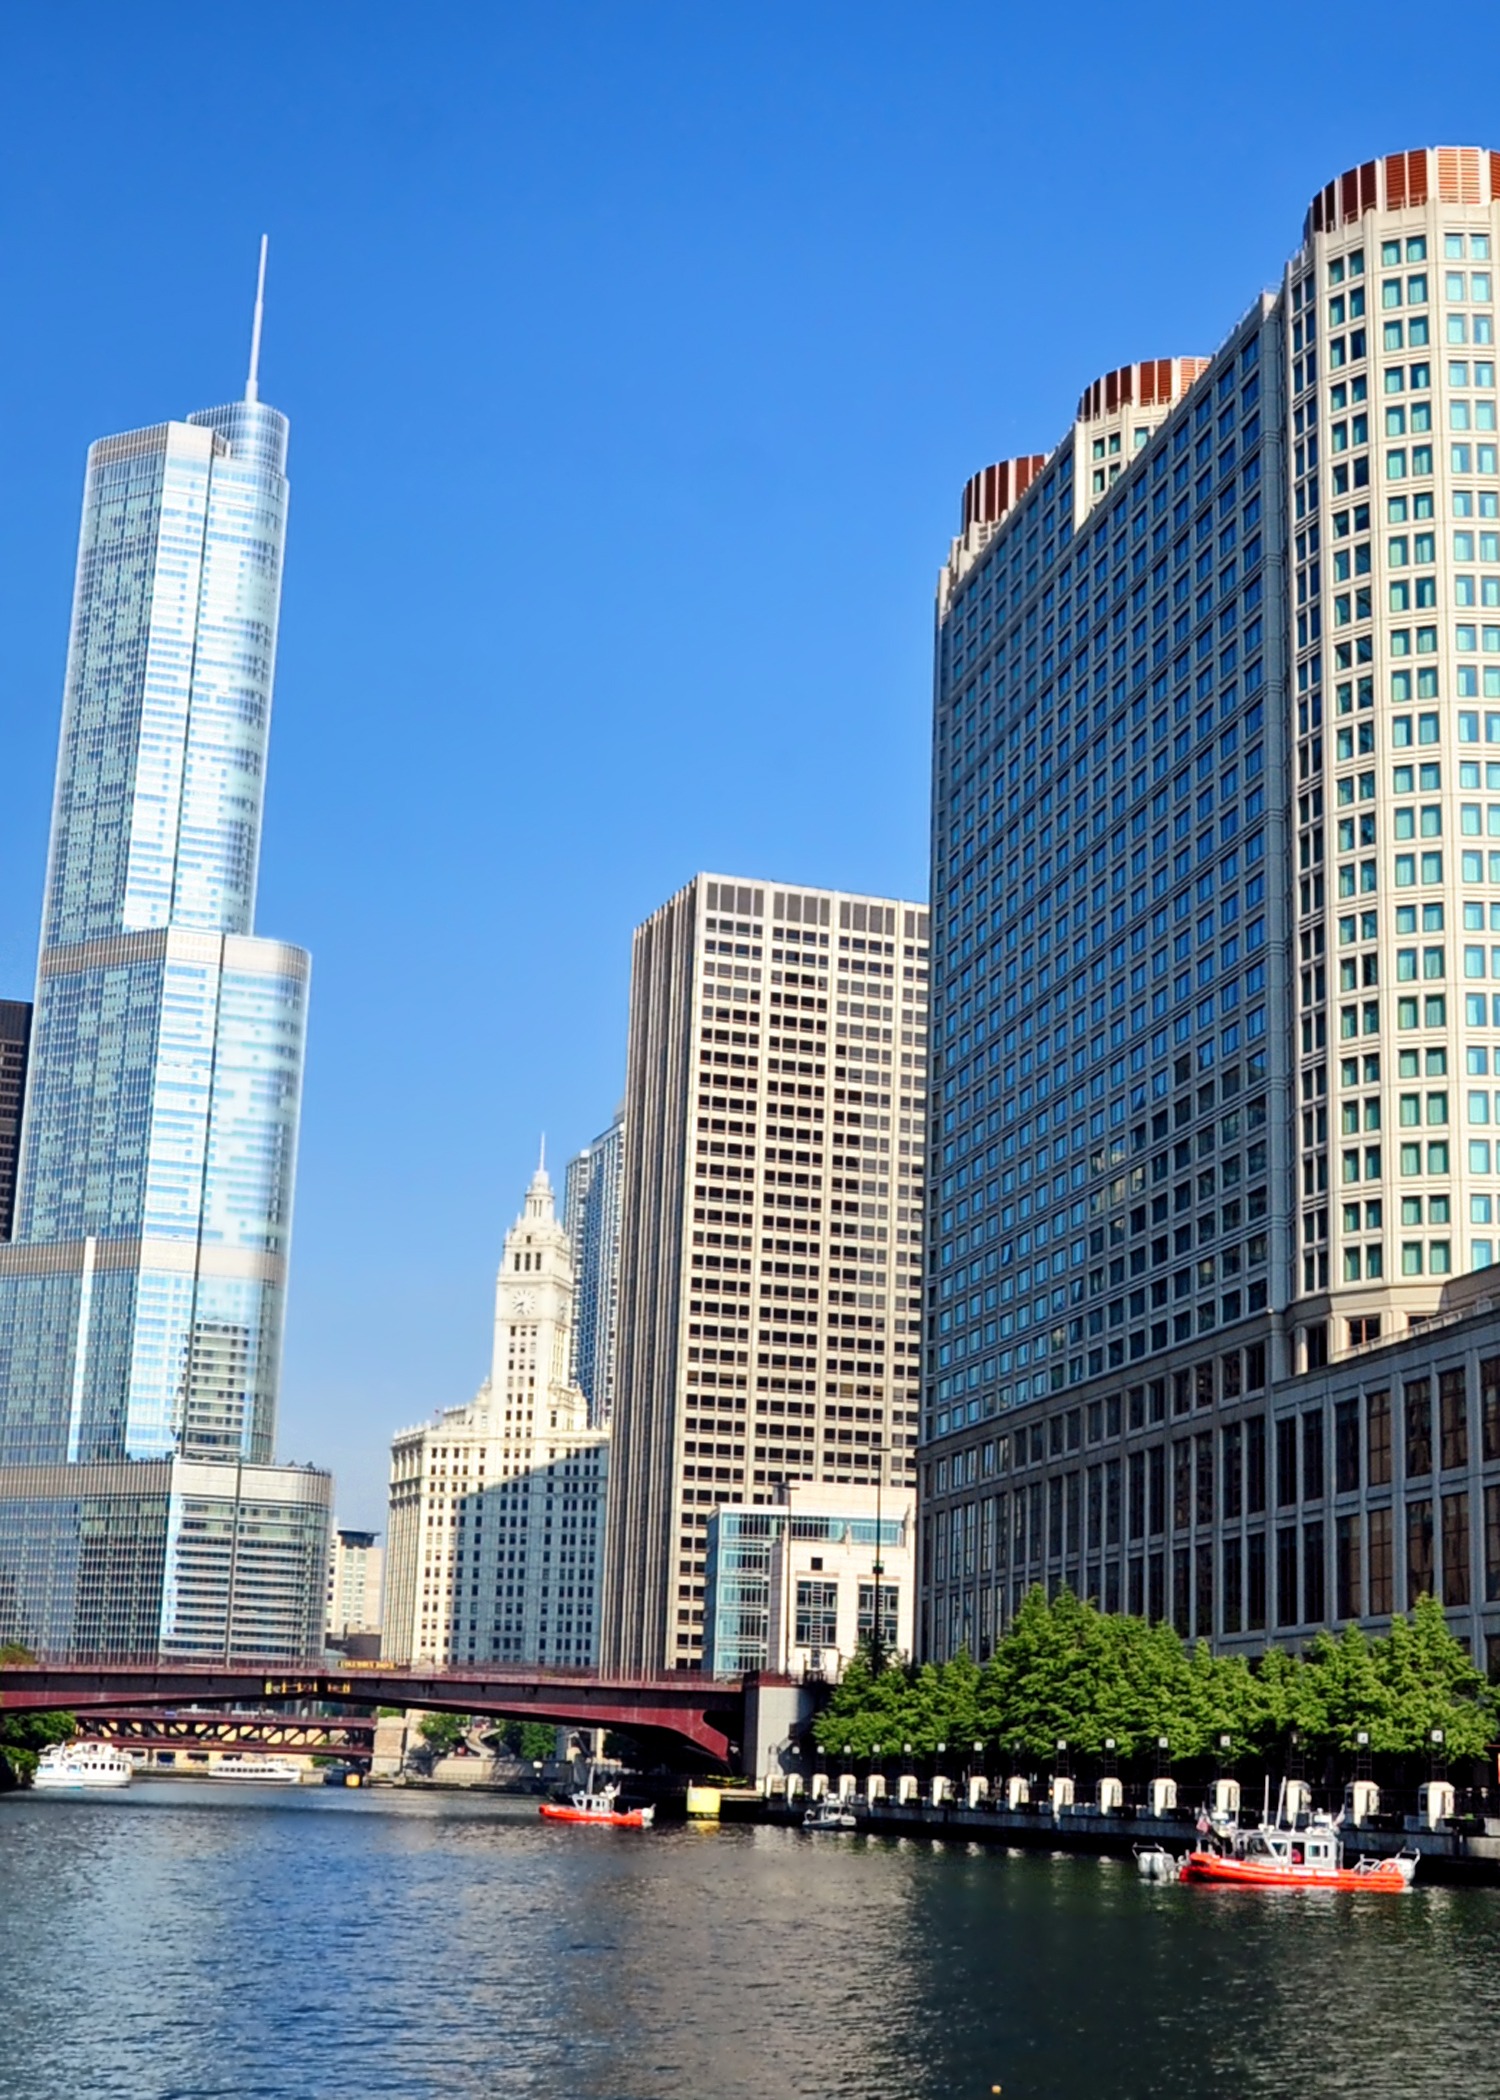
water, architecture, boat, skyline, city, skyscraper, urban, cityscape, downtown, reflection, tower, bay, landmark, chicago, harbor, tower block, outside, skyscrapers, buildings, metropolis, cities, condominium, urban area, human settlement, metropolitan area